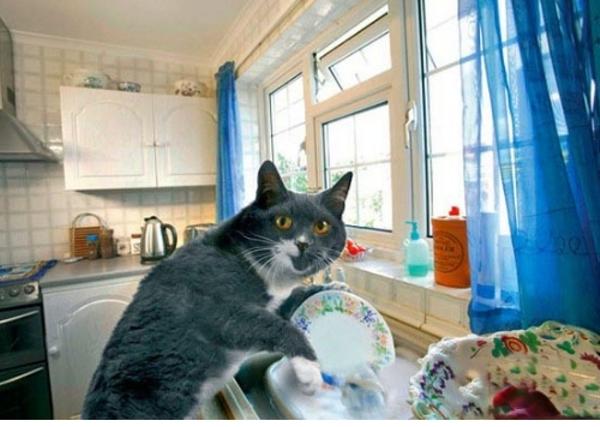
回答: 本当に借りる奴があるか!